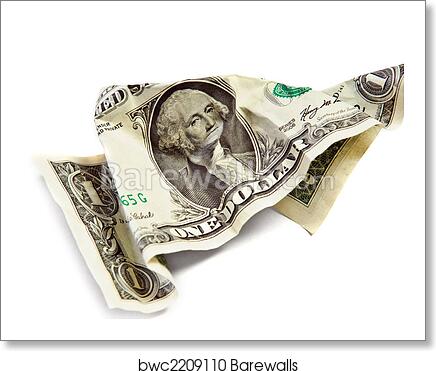
Label: paper